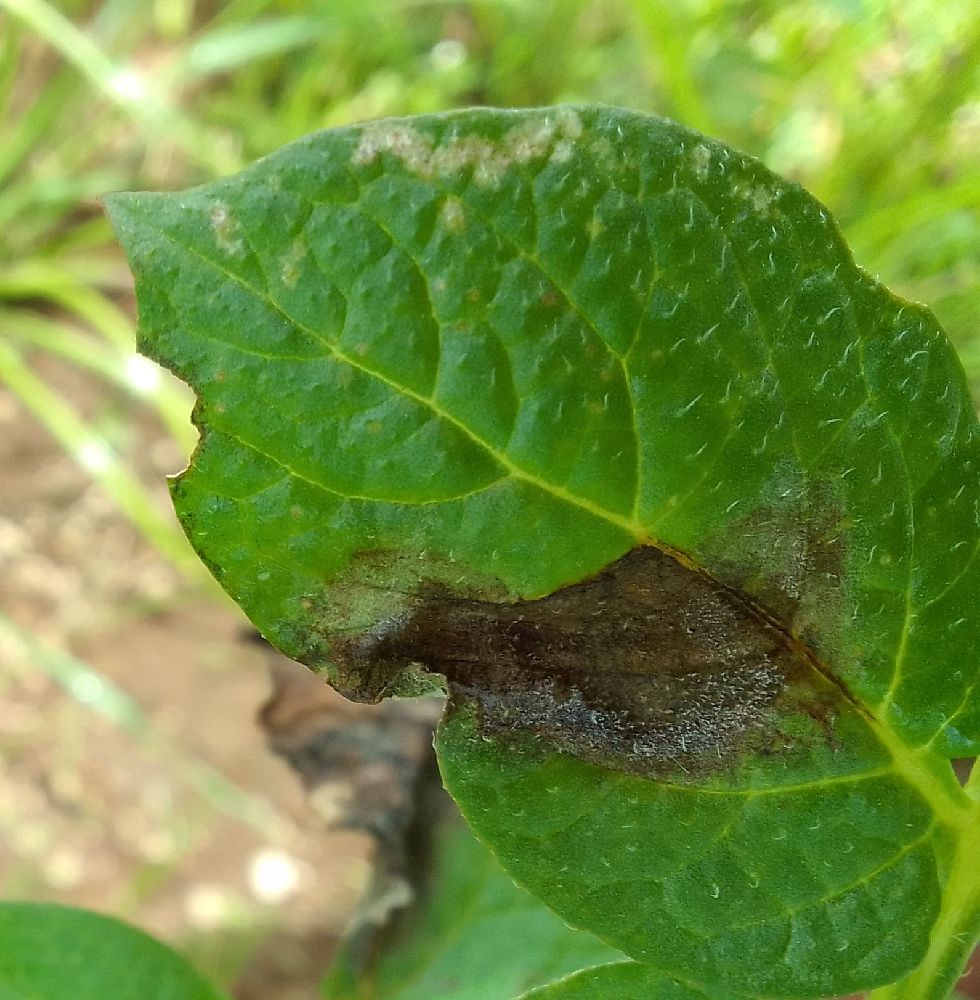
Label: Late blight